Lone Star Distinguished Service Medal

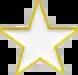
Device

A white enamelled five-pointed star, trimmed in gold, of an inch in circumscribing diameter, is conferred for second and successive decorations. Stars will be worn centered on the ribbon, with one point up, in conjunction with the star that is part of the original decoration. A maximum of four stars, to include the star that is part of the original decoration, will be worn.